Pileus (hat)

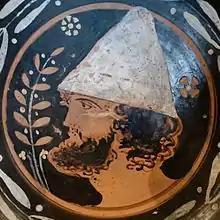
Apulian red figure depicting a conical pileus hat, third quarter of the 4th century BC, Louvre

The pileus (also ' or ' in Latin) was a brimless felt cap worn in Ancient Greece, Etruria, Illyria (especially Pannonia), later also introduced in Ancient Rome. The pileus also appears on Apulian red-figure pottery.